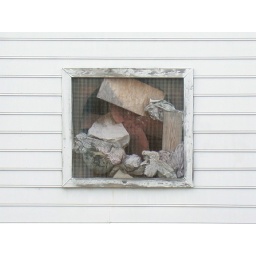
Trash piled against a window screen or air vent or something. Seen downtown.